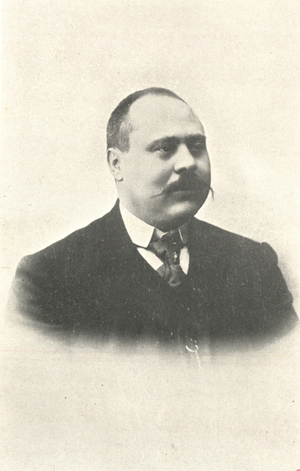
Cette page recense les chefs du gouvernement portugais depuis 1834. Le titre du chef du gouvernement a évolué ainsi :
Francisco José Fernandes Costa, né le 19 avril 1867 à Foz de Arouce